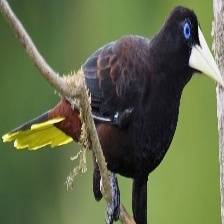
Species: CRESTED OROPENDOLA
Scientific name: PSAROCOLIUS DECUMANUS